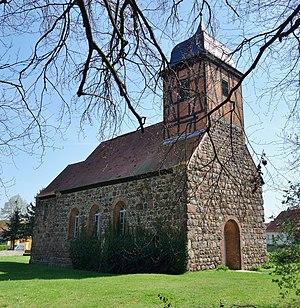
Vue du nord-ouest de l'église à Grabow , commune de Mühlenfließ , arrondissement de Potsdam-Mittelmark , état fédéral de Brandebourg, Allemagne Object location52°